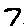
Label: 7